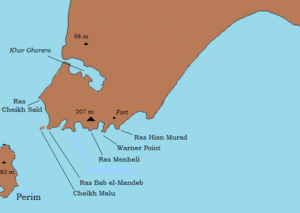
La péninsule de Cheik-Saïd (Sheikh Said, Cheikh Said, aussi péninsule de Ras Menheli, péninsule de Bab el-Mandeb) face à l'ïle de Perim, détroit de Bab el-Manded.